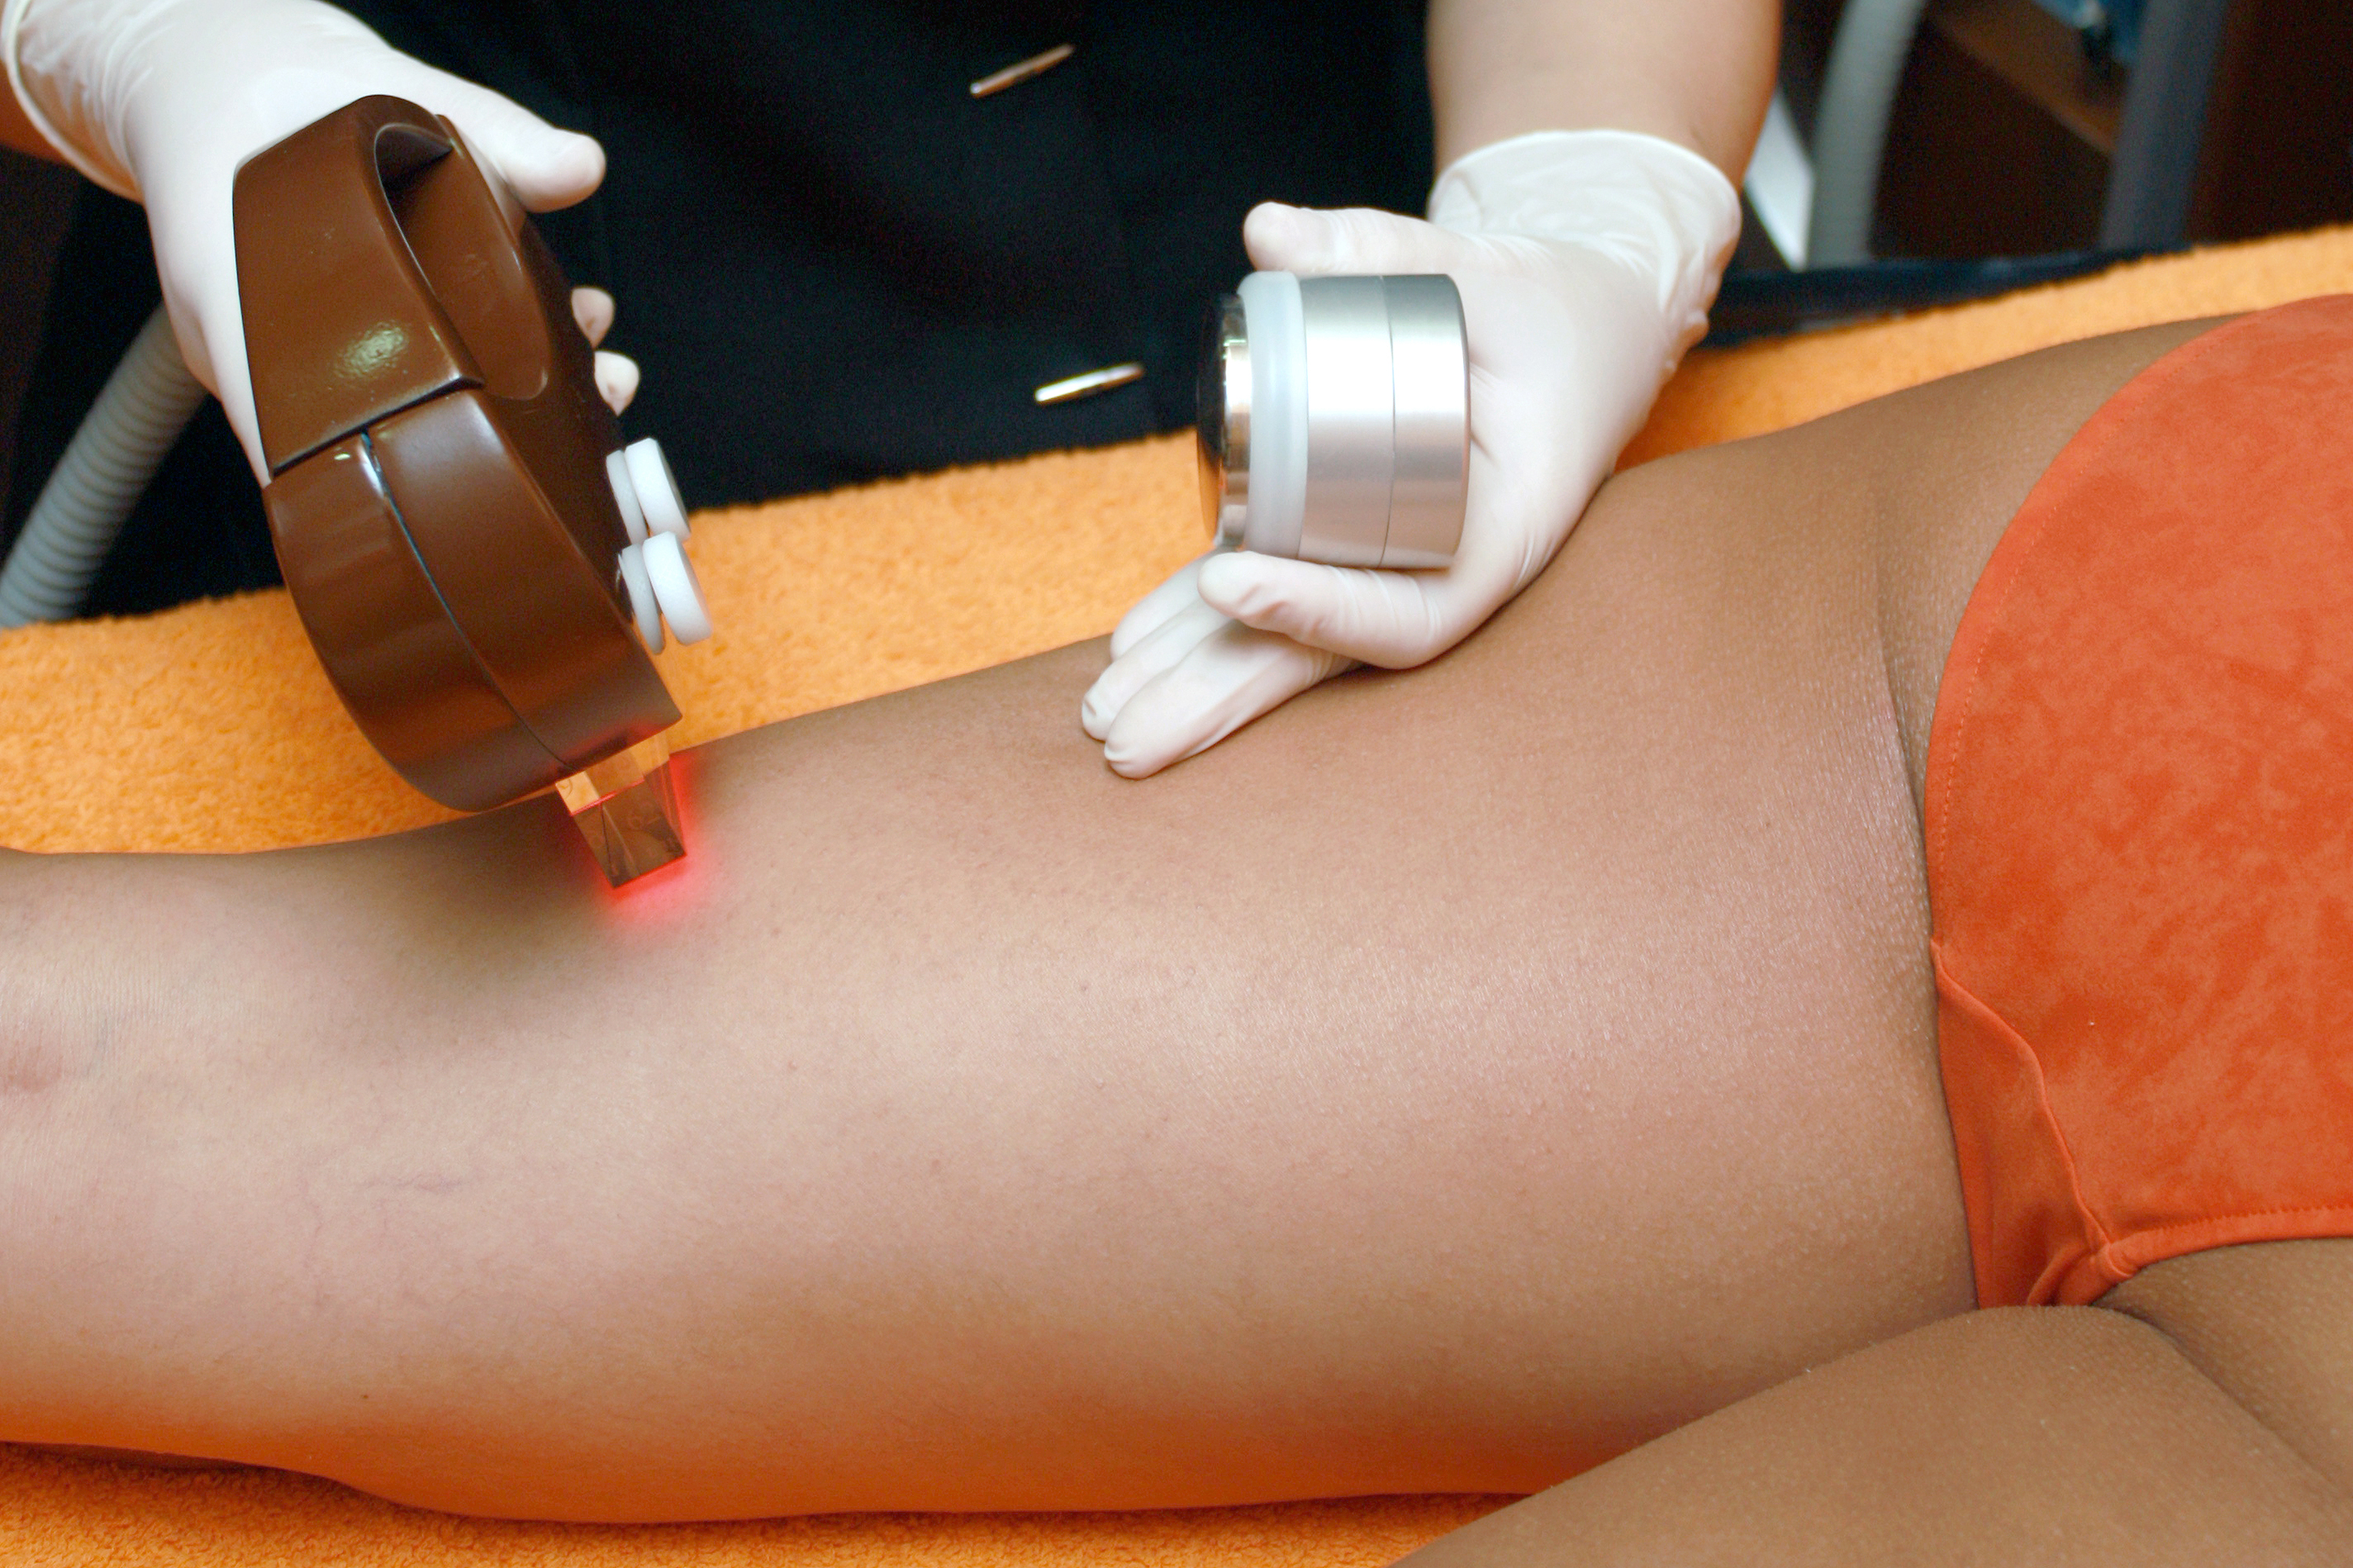
beauty, aesthetic, medicine, laser, skin, leg, arm, thigh, knee, joint, human leg, human body, therapy, pain, hand, medical equipment, finger, elbow, medical